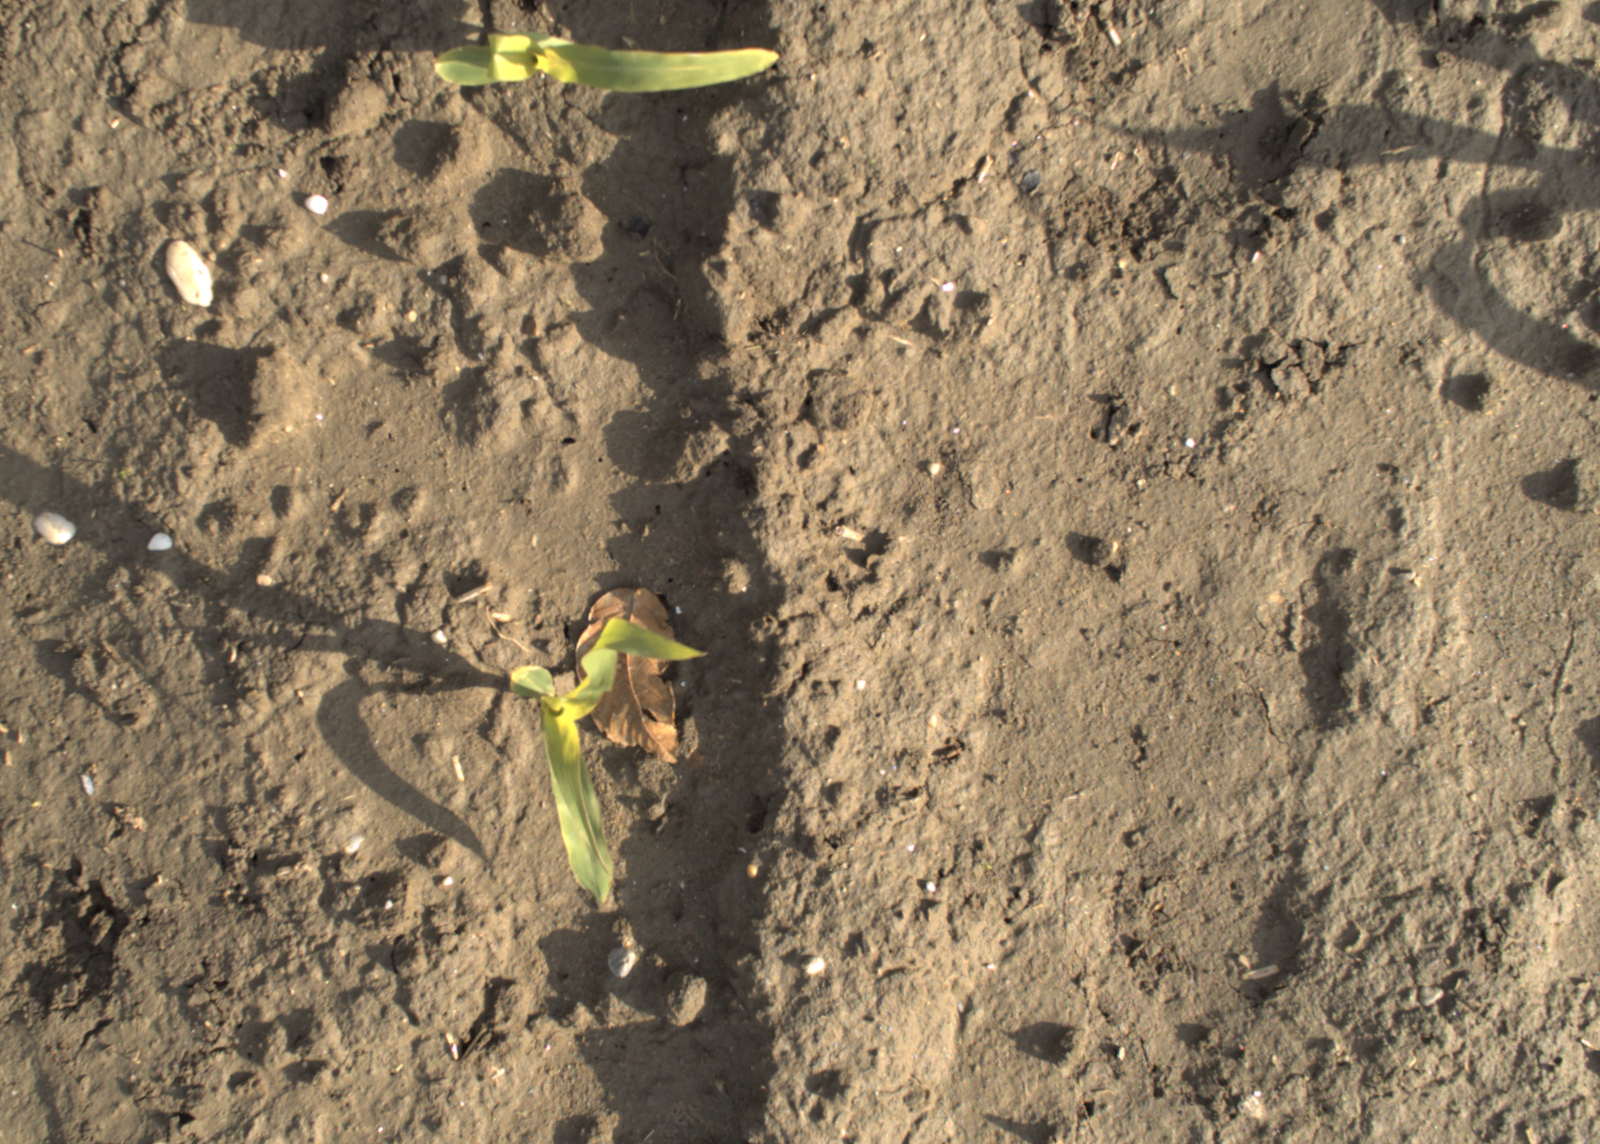
Capture date: 13.10.2021 09:59:43
Weather: mixed
Wind: strong
Seeding date: 02.09.2021
Plant canopy height (mm): 956